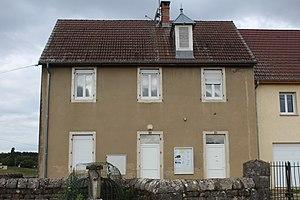
Mairie de Recanoz.
Recanoz est une commune française située dans le département du Jura en région Bourgogne-Franche-Comté.